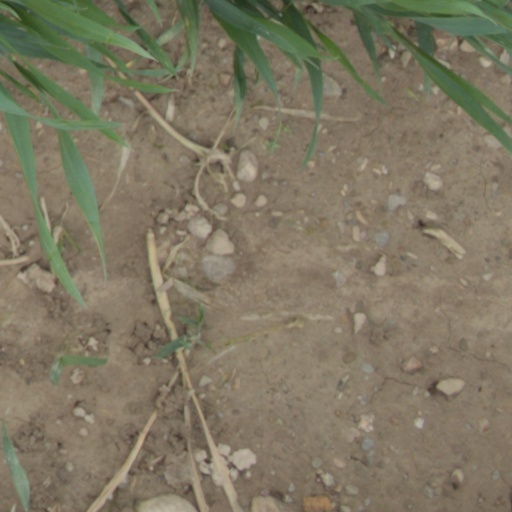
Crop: wheat